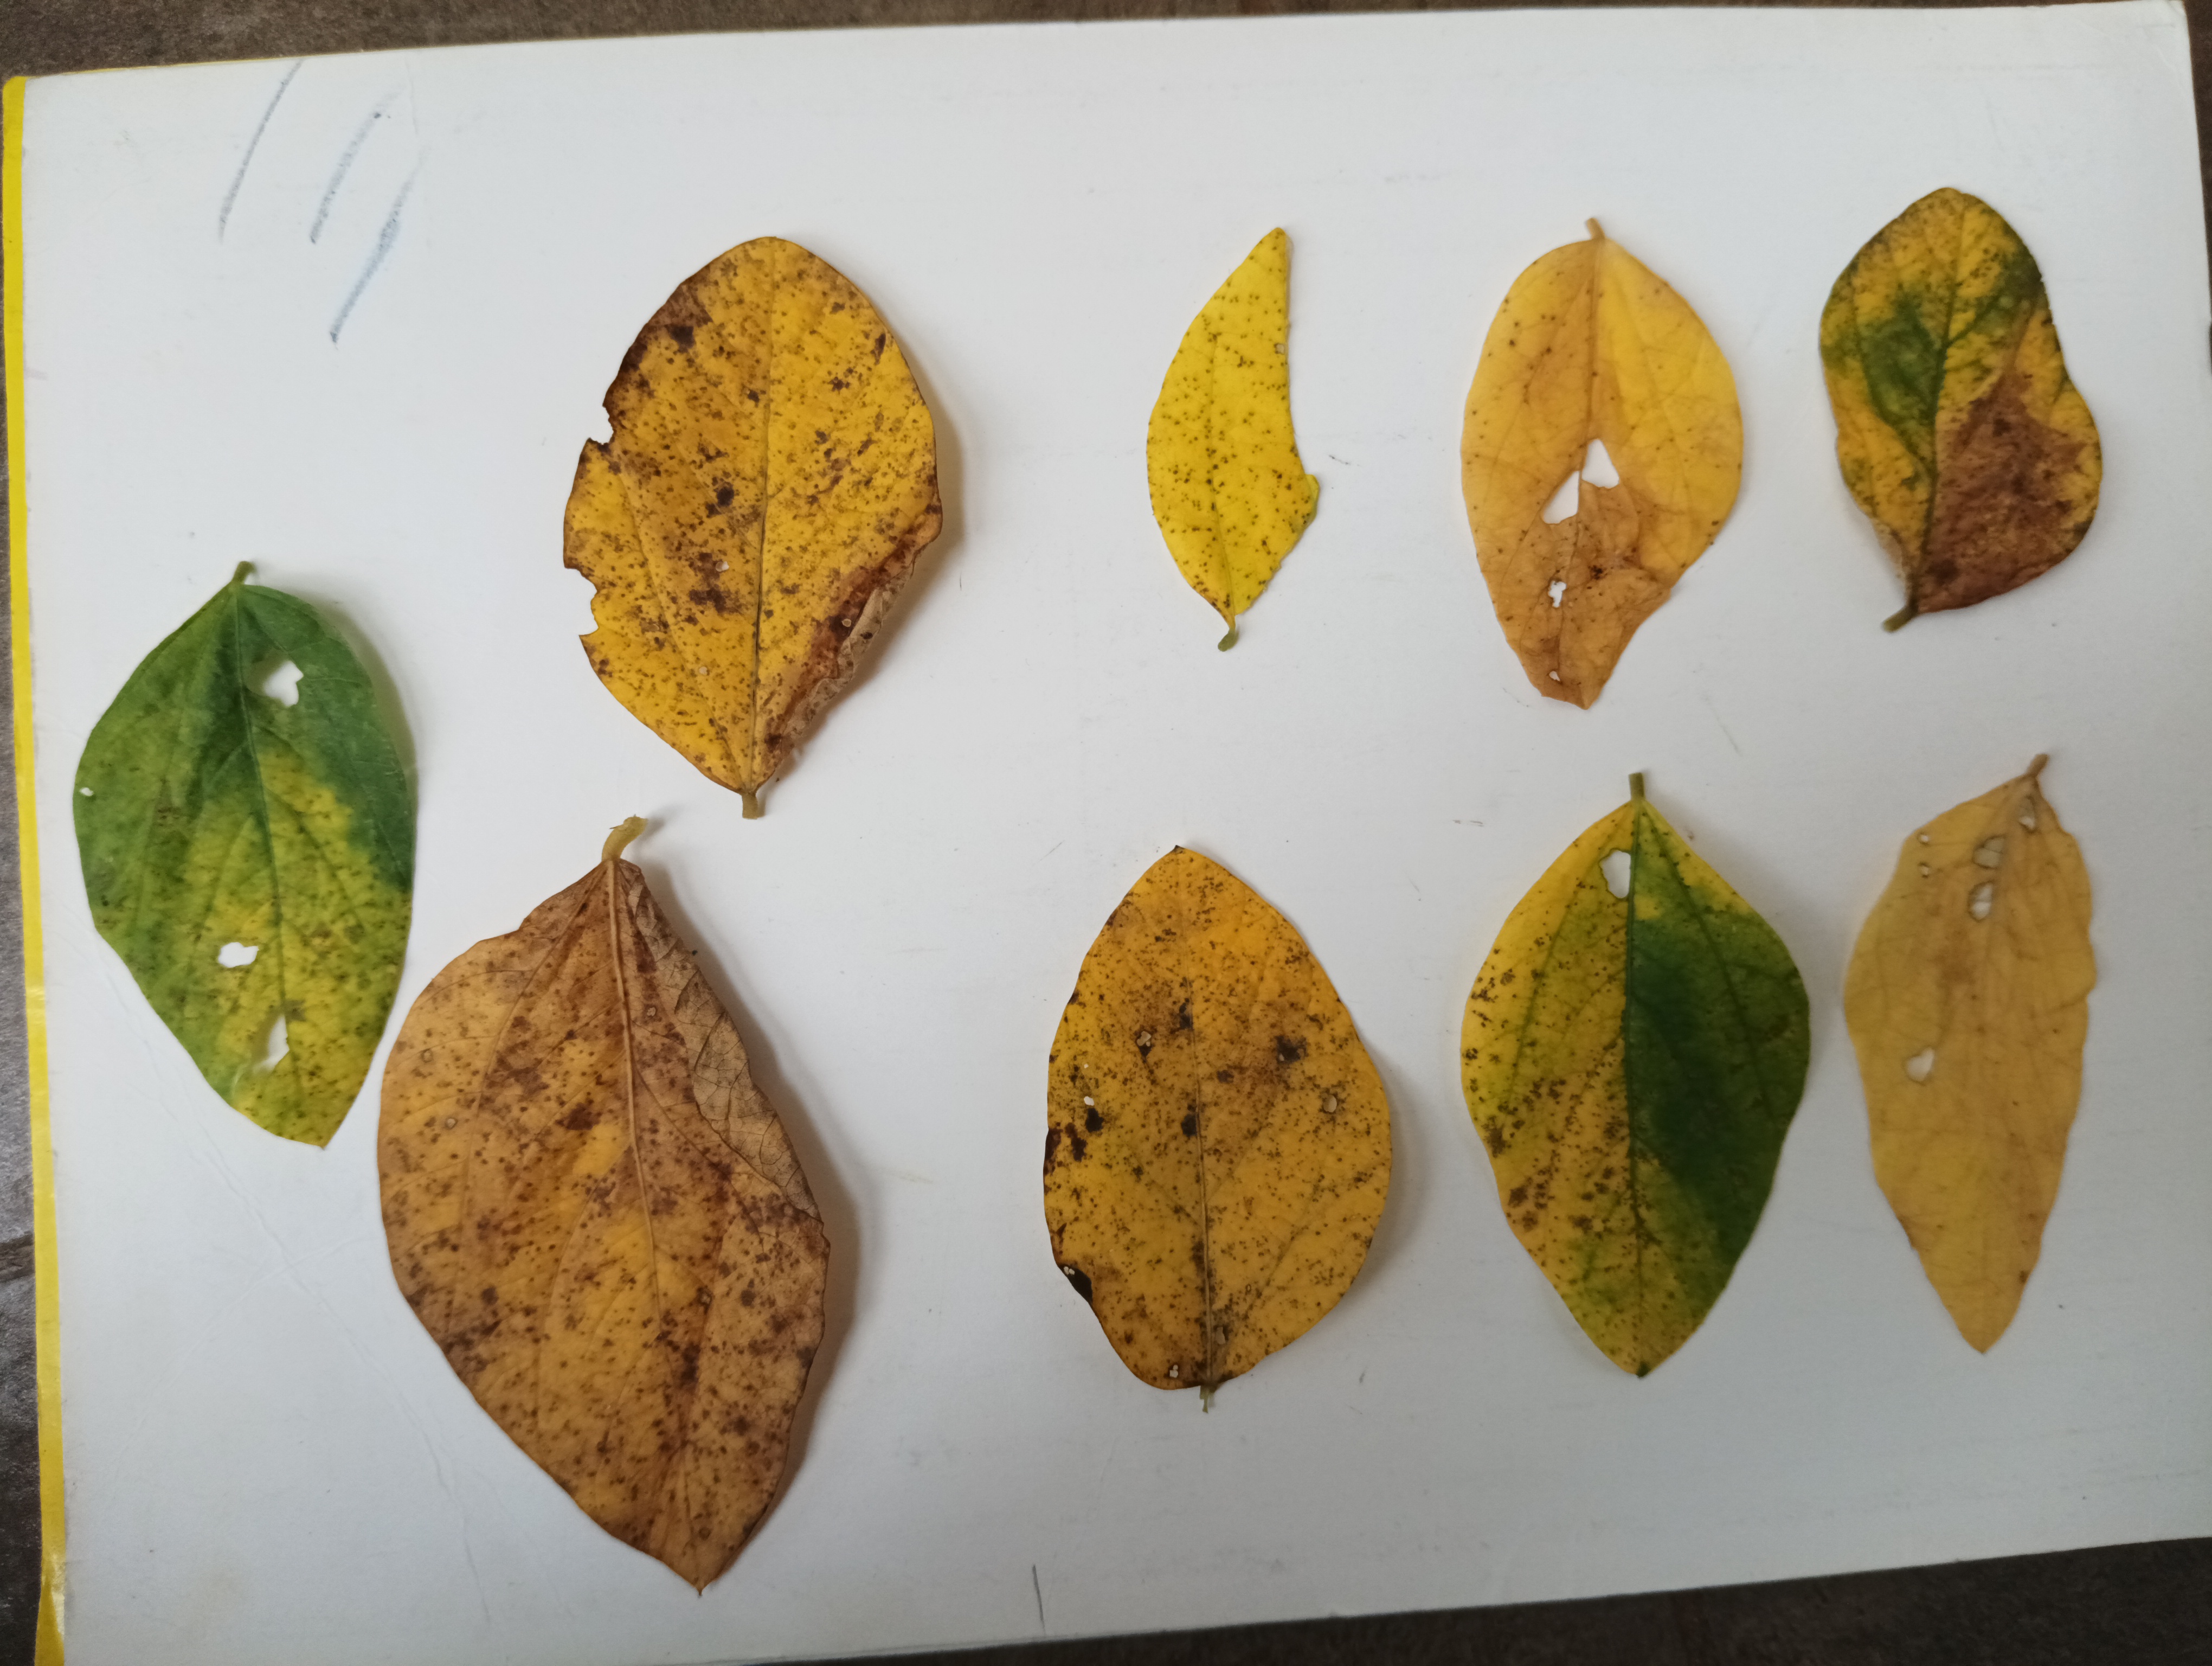
Label: Septoria_Brown_Spot